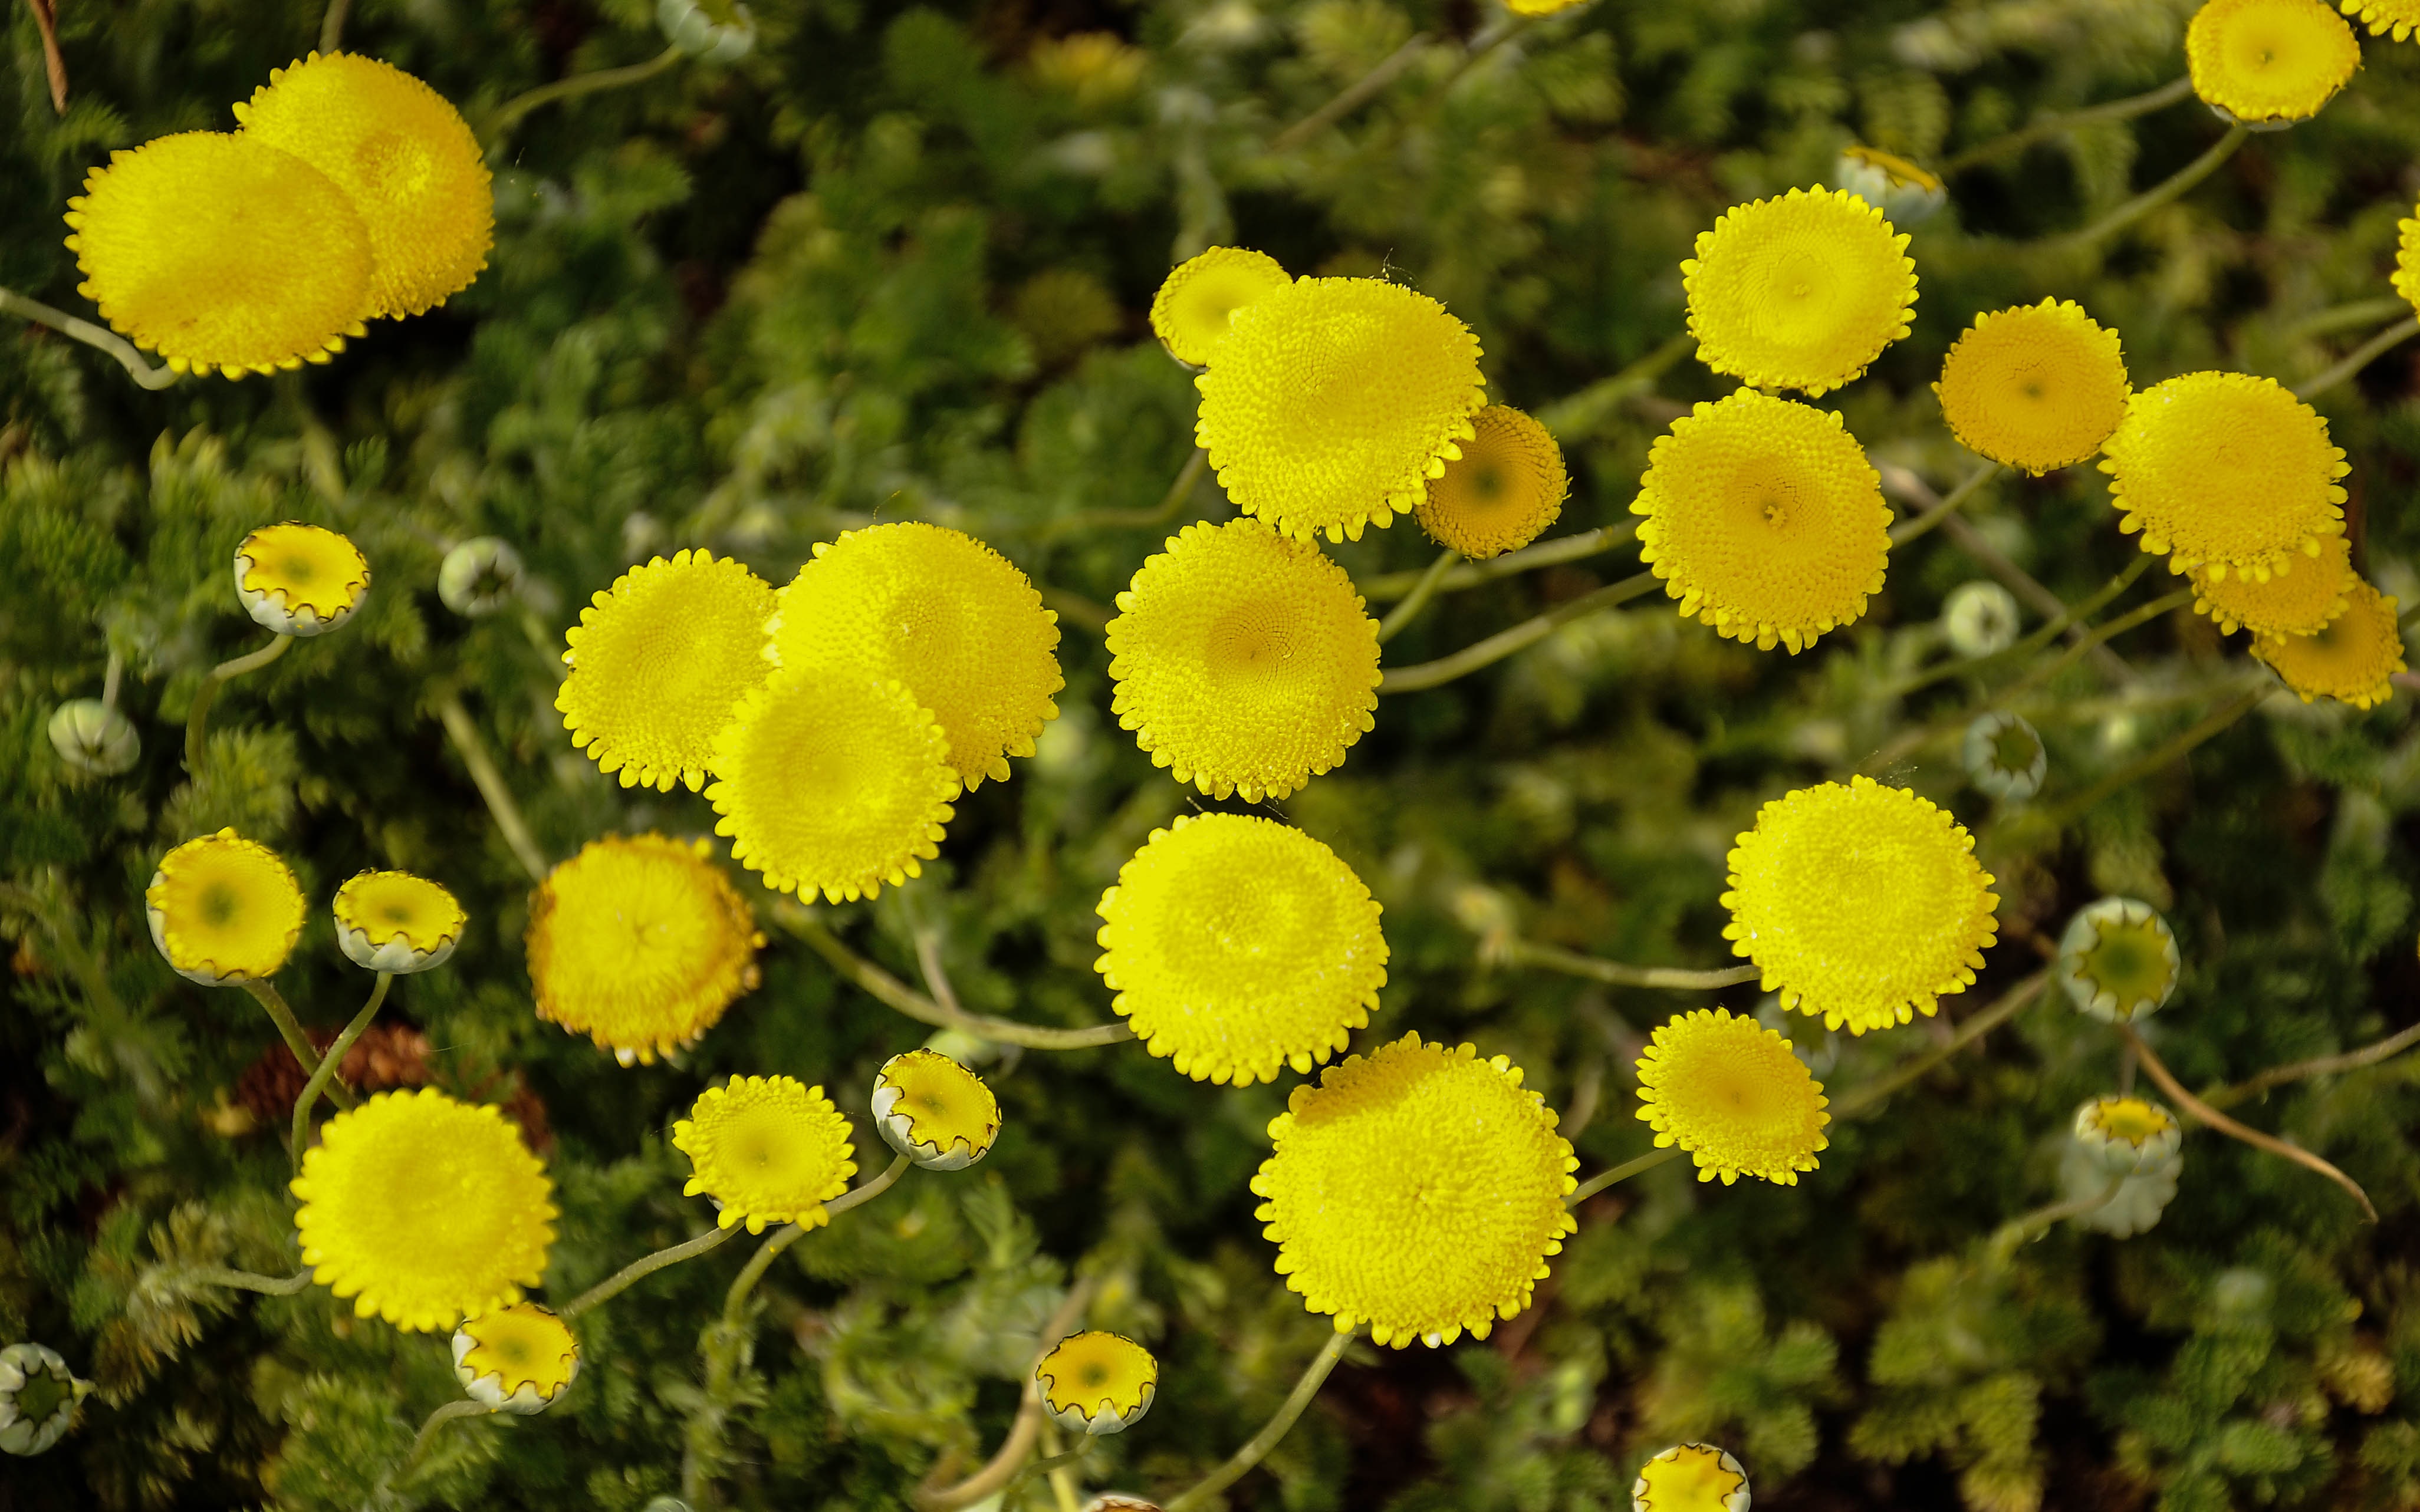
nature, plant, meadow, flower, herb, botany, yellow, flora, plants, wildflower, islands, macro photography, tansy, flowering plant, daisy family, annual plant, common tansy, land plant, chamaemelum nobile, tanacetum parthenium, chrysanths, brissago